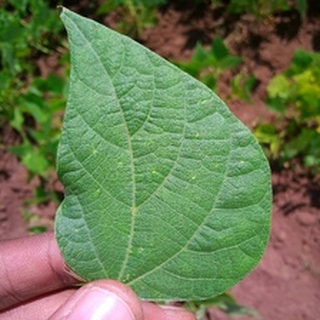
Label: healthy_bean